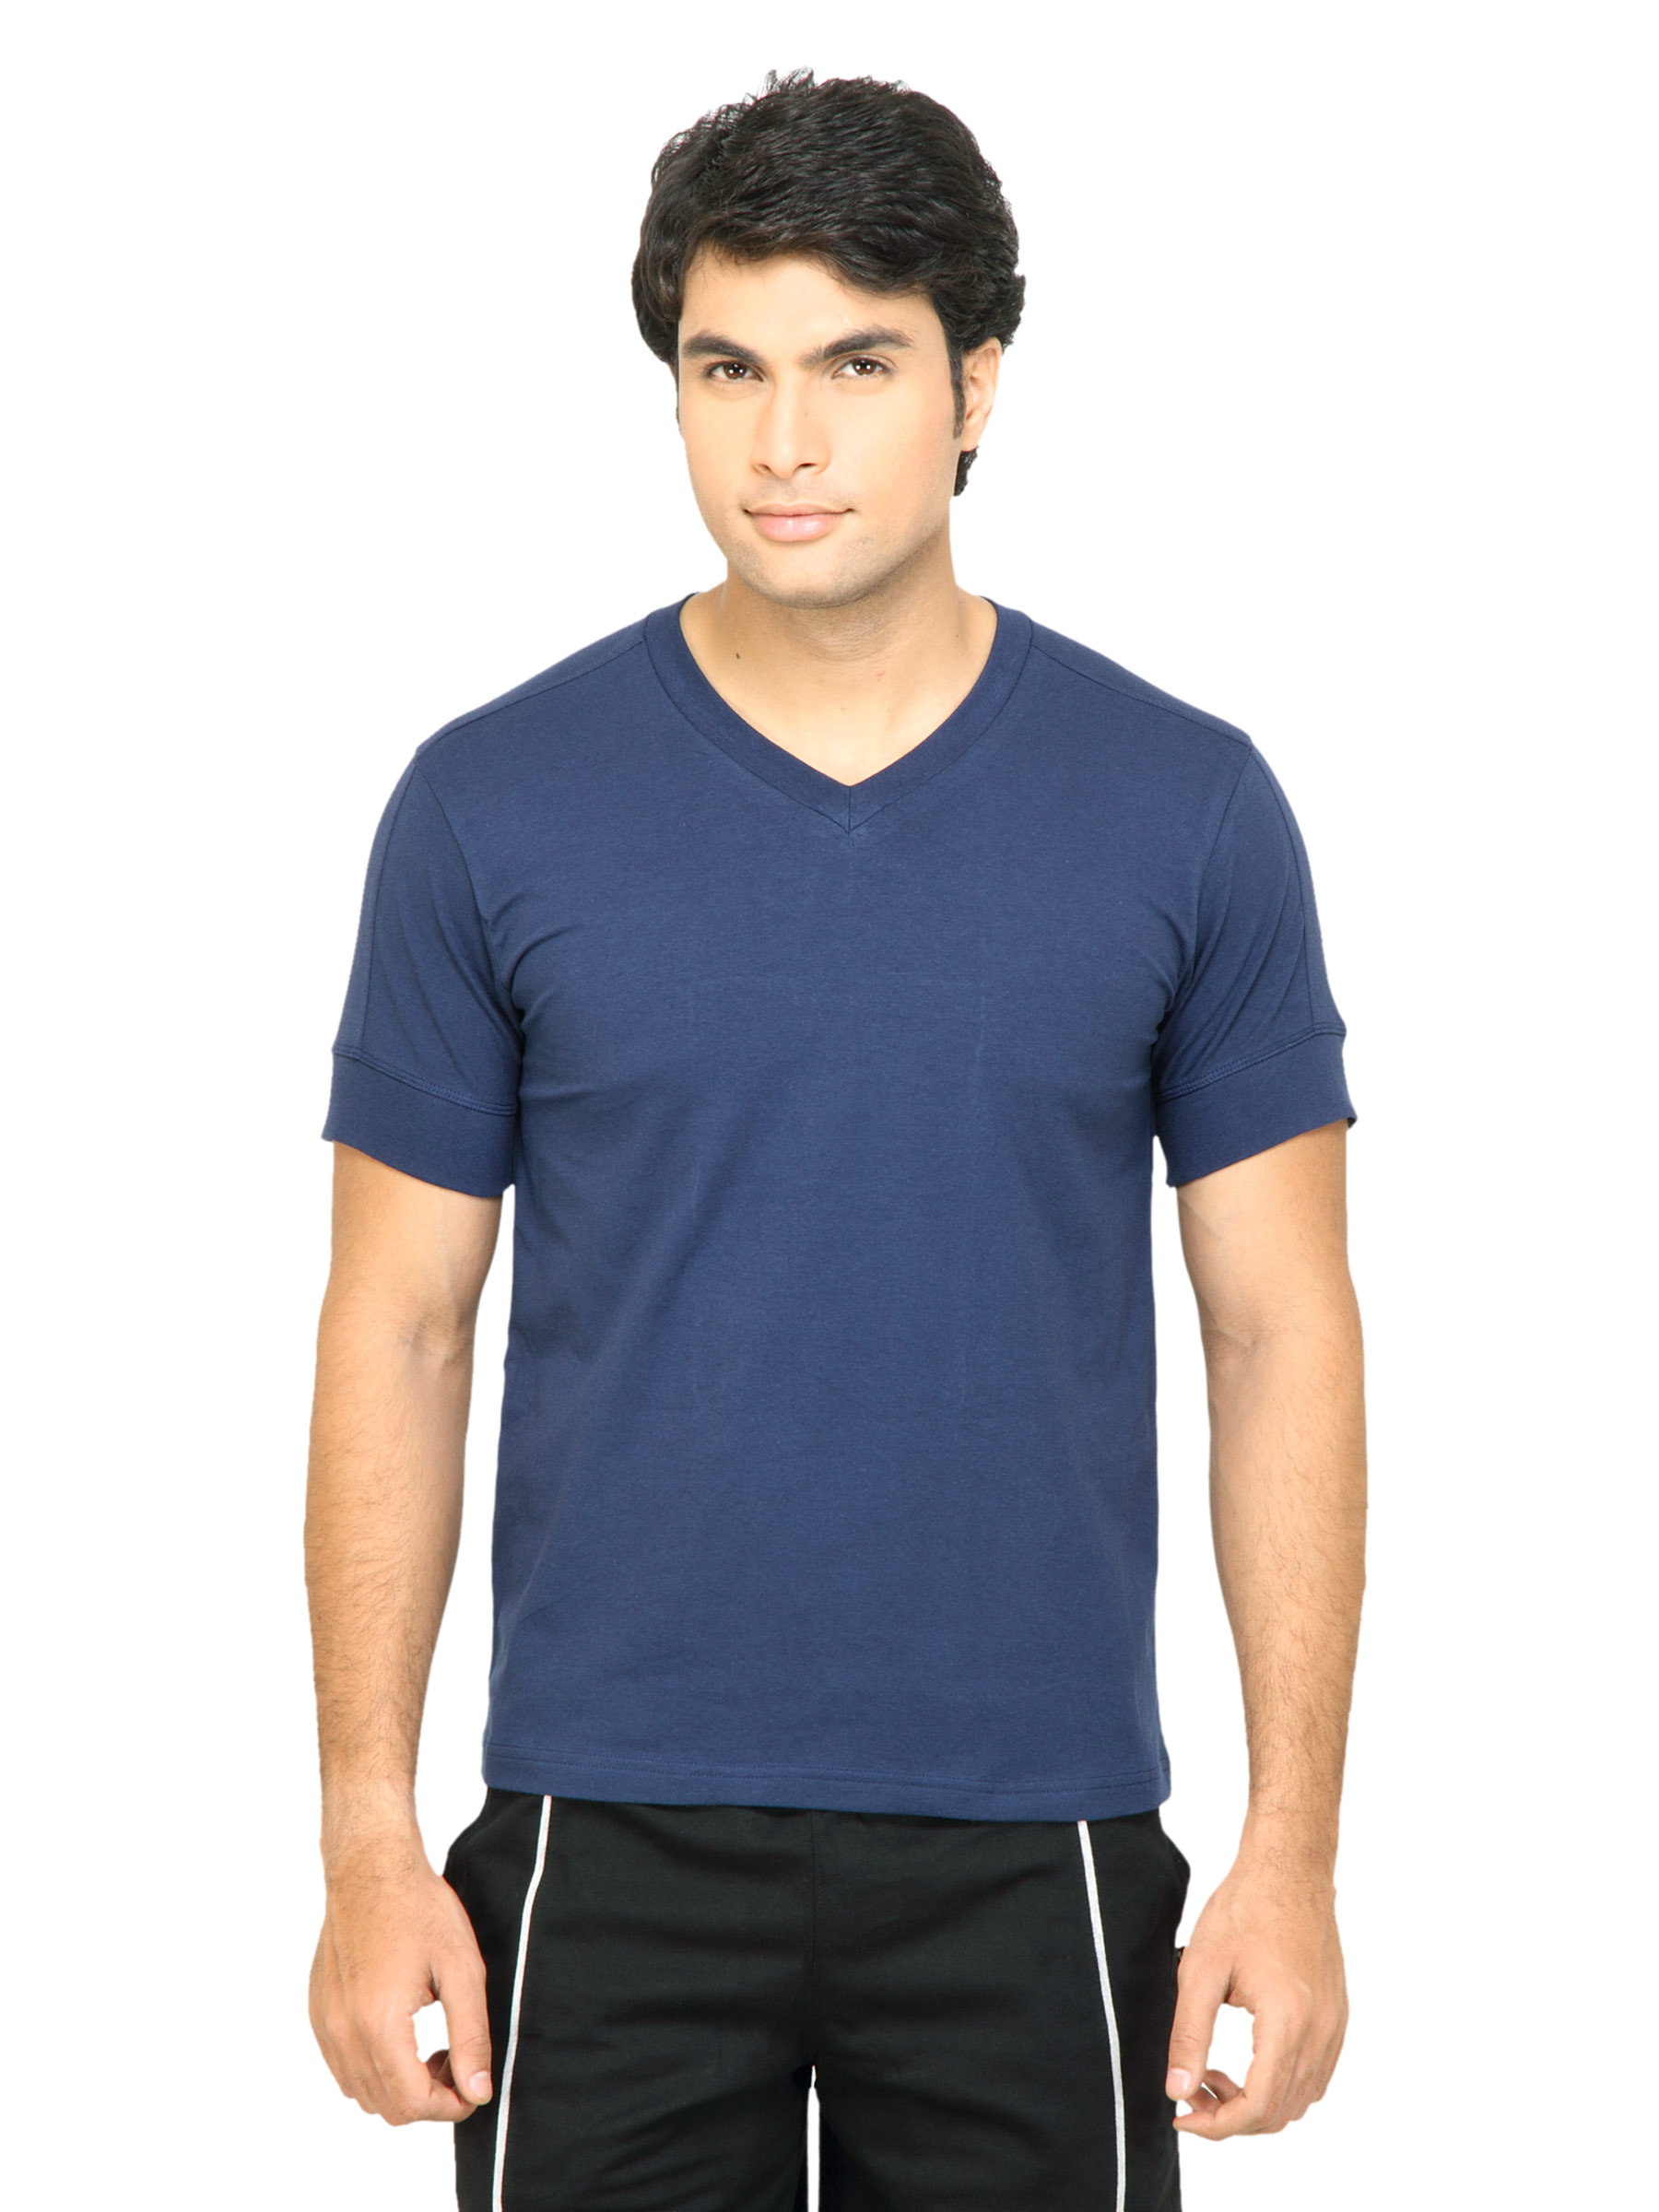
Levis Men Cruiser Navy Blue Innerwear Vest
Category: Apparel / Innerwear / Innerwear Vests
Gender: Men
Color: Navy Blue
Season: Summer 2016
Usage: Casual